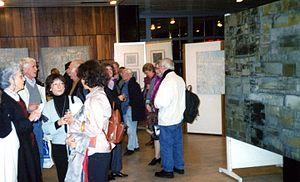
Exposition du peintre Algérien Mohamed Aksouh à la Maison des sciences de l'homme, Paris, en 2003
L'Association pour la défense et l'illustration des arts d'Afrique et d'Océanie, qui s'appelait Association pour le développement des échanges interculturels au musée des arts d'Afrique et d'Océanie de 1984 à 1996, s'est donnée le projet de soutenir par des expositions et des publications l'art africain contemporain.
Mohamed Aksouh, né à Alger le 1ᵉʳ juin 1934, est un peintre et graveur non-figuratif algérien, appartenant à la génération des « fondateurs » de la peinture algérienne moderne. Il est installé en France depuis 1965.